Flag of Chile

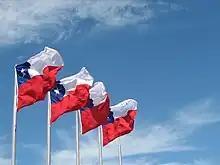
Chilean flags waving in Puerto Montt.

According to the protocol concerned, the flag should be hoisted from the tip of a white mast, and if done in company with other flags different, they must be of equal or lesser size. The Chilean flag must be set to the left if the sum of the flags is an even number or the center if the sum is an odd number. The flag must also be the first to be lifted and lowered the last.